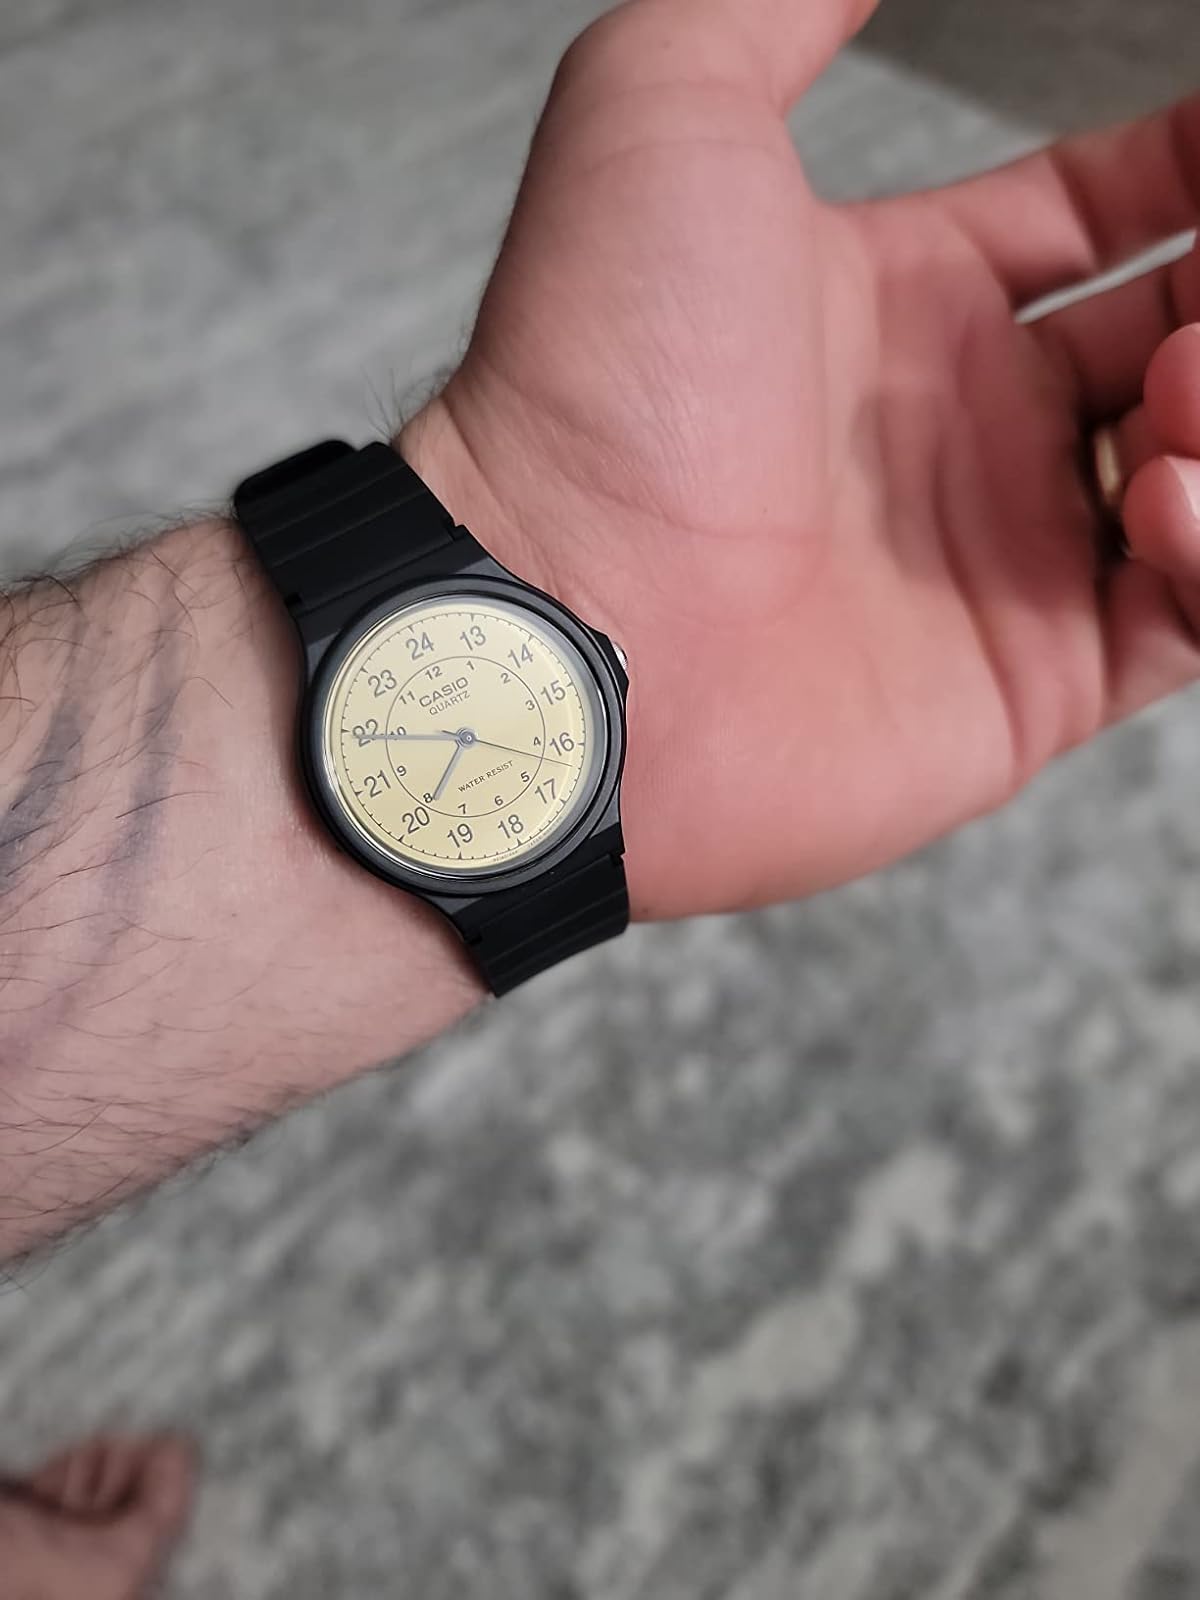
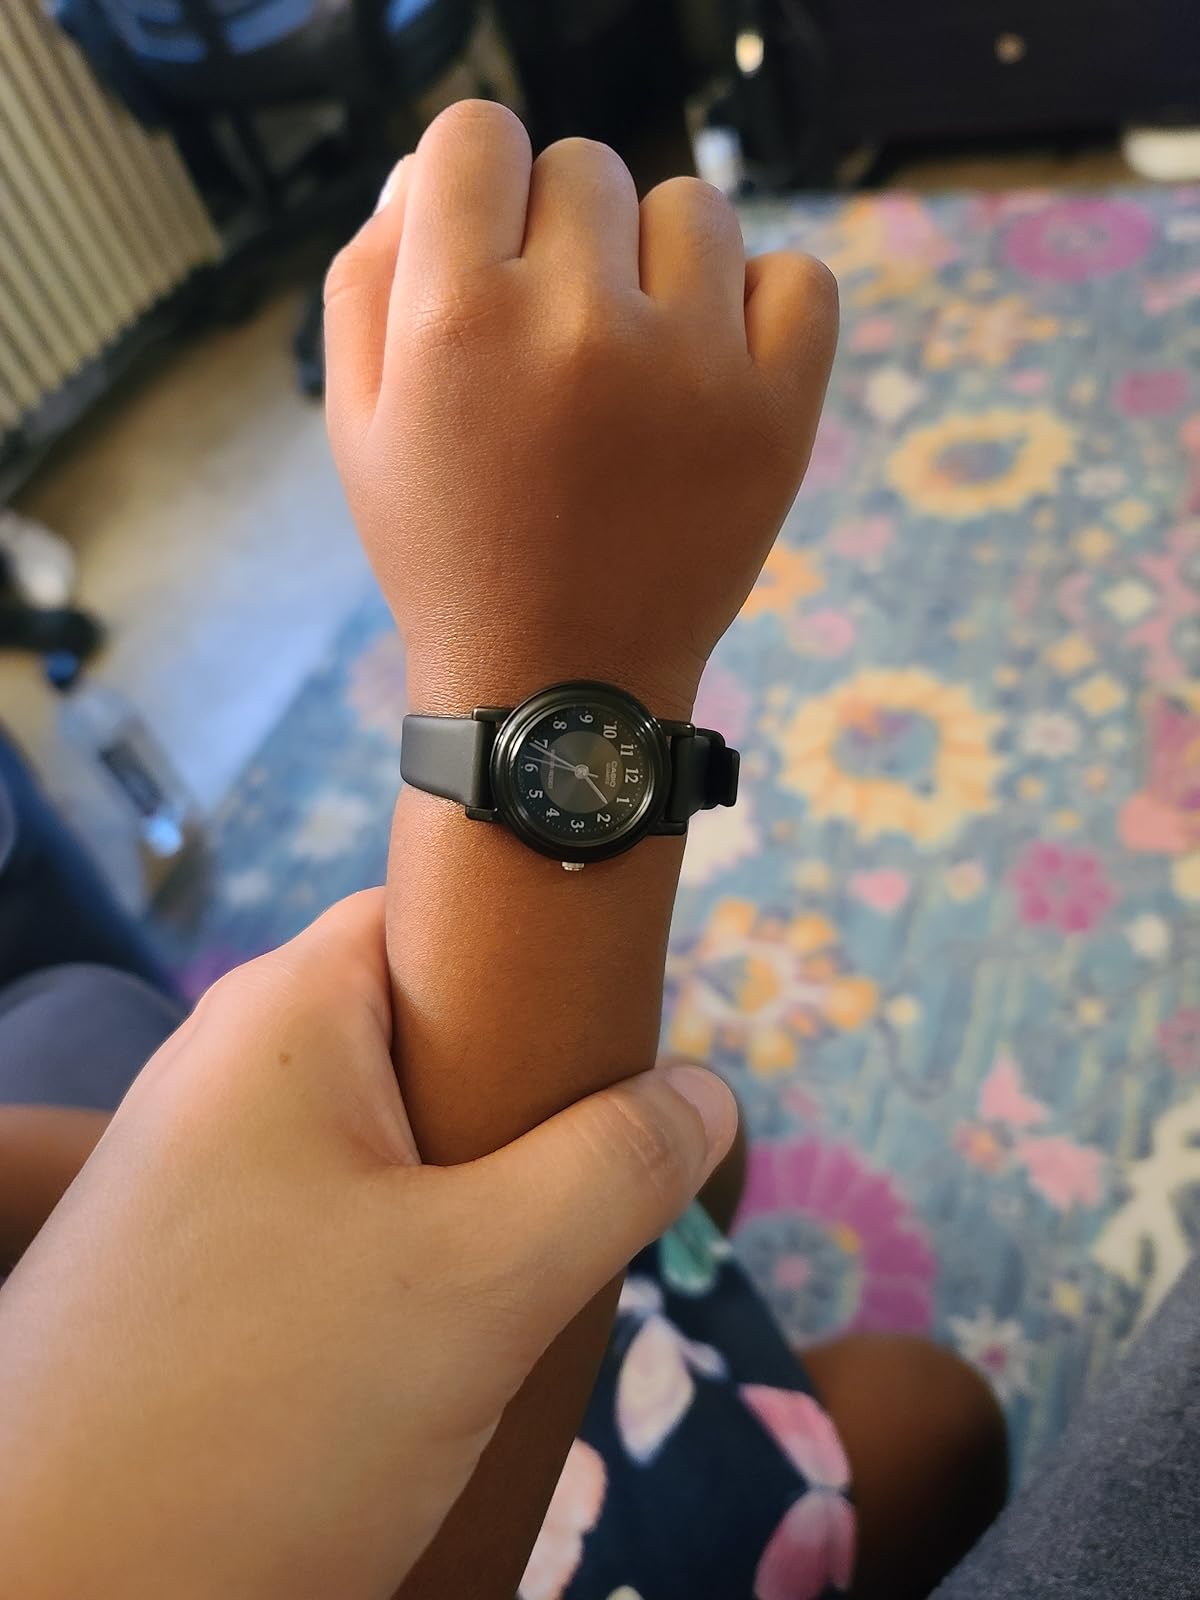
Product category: accessories_watch
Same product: no